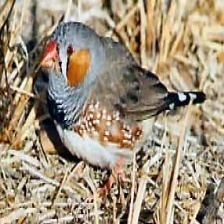
Species: AFRICAN FIREFINCH
Scientific name: LAGONOSTICTA RUBRICATA
ImageNet parent category: house_finch